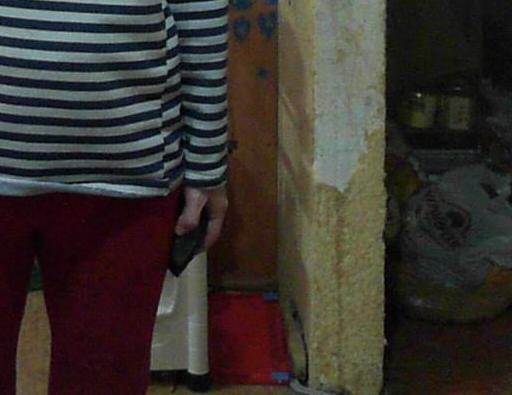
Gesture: no_gesture